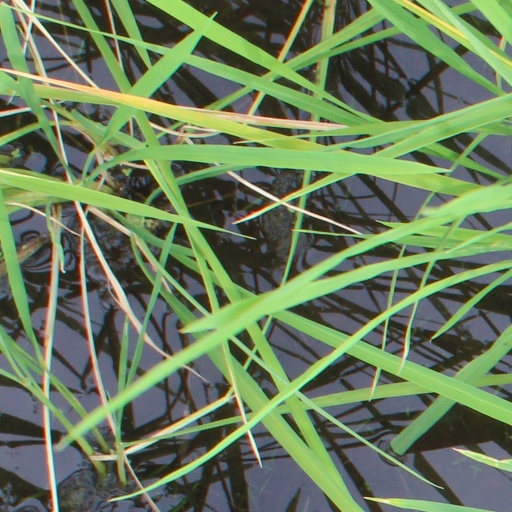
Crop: rice